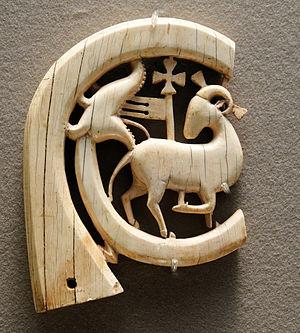
Crosseron à l'agneau, art italien.
Un évêque est celui qui a autorité sur une Église chrétienne particulière ou un diocèse. Sous des formes et des modalités très différentes, la fonction épiscopale existe, à l'origine, depuis les débuts de l'Église catholique, ainsi que dans l'Église orthodoxe. Elle existe aussi dans la communion anglicane et dans certaines Églises protestantes.
La similitude de la crosse épiscopale avec le lituus des haruspices étrusques puis des augures romains, comme Cicéron, mérite d'être signalée. La plus ancienne mention connue du bâton pastoral remonte au VIIème siècle.
L'expression chrétienne Agnus Dei, l'Agneau de Dieu, désigne également la représentation artistique d'un agneau portant une croix.
Dans la hiérarchie catholique, un évêque est un ecclésiastique qui dirige un diocèse.